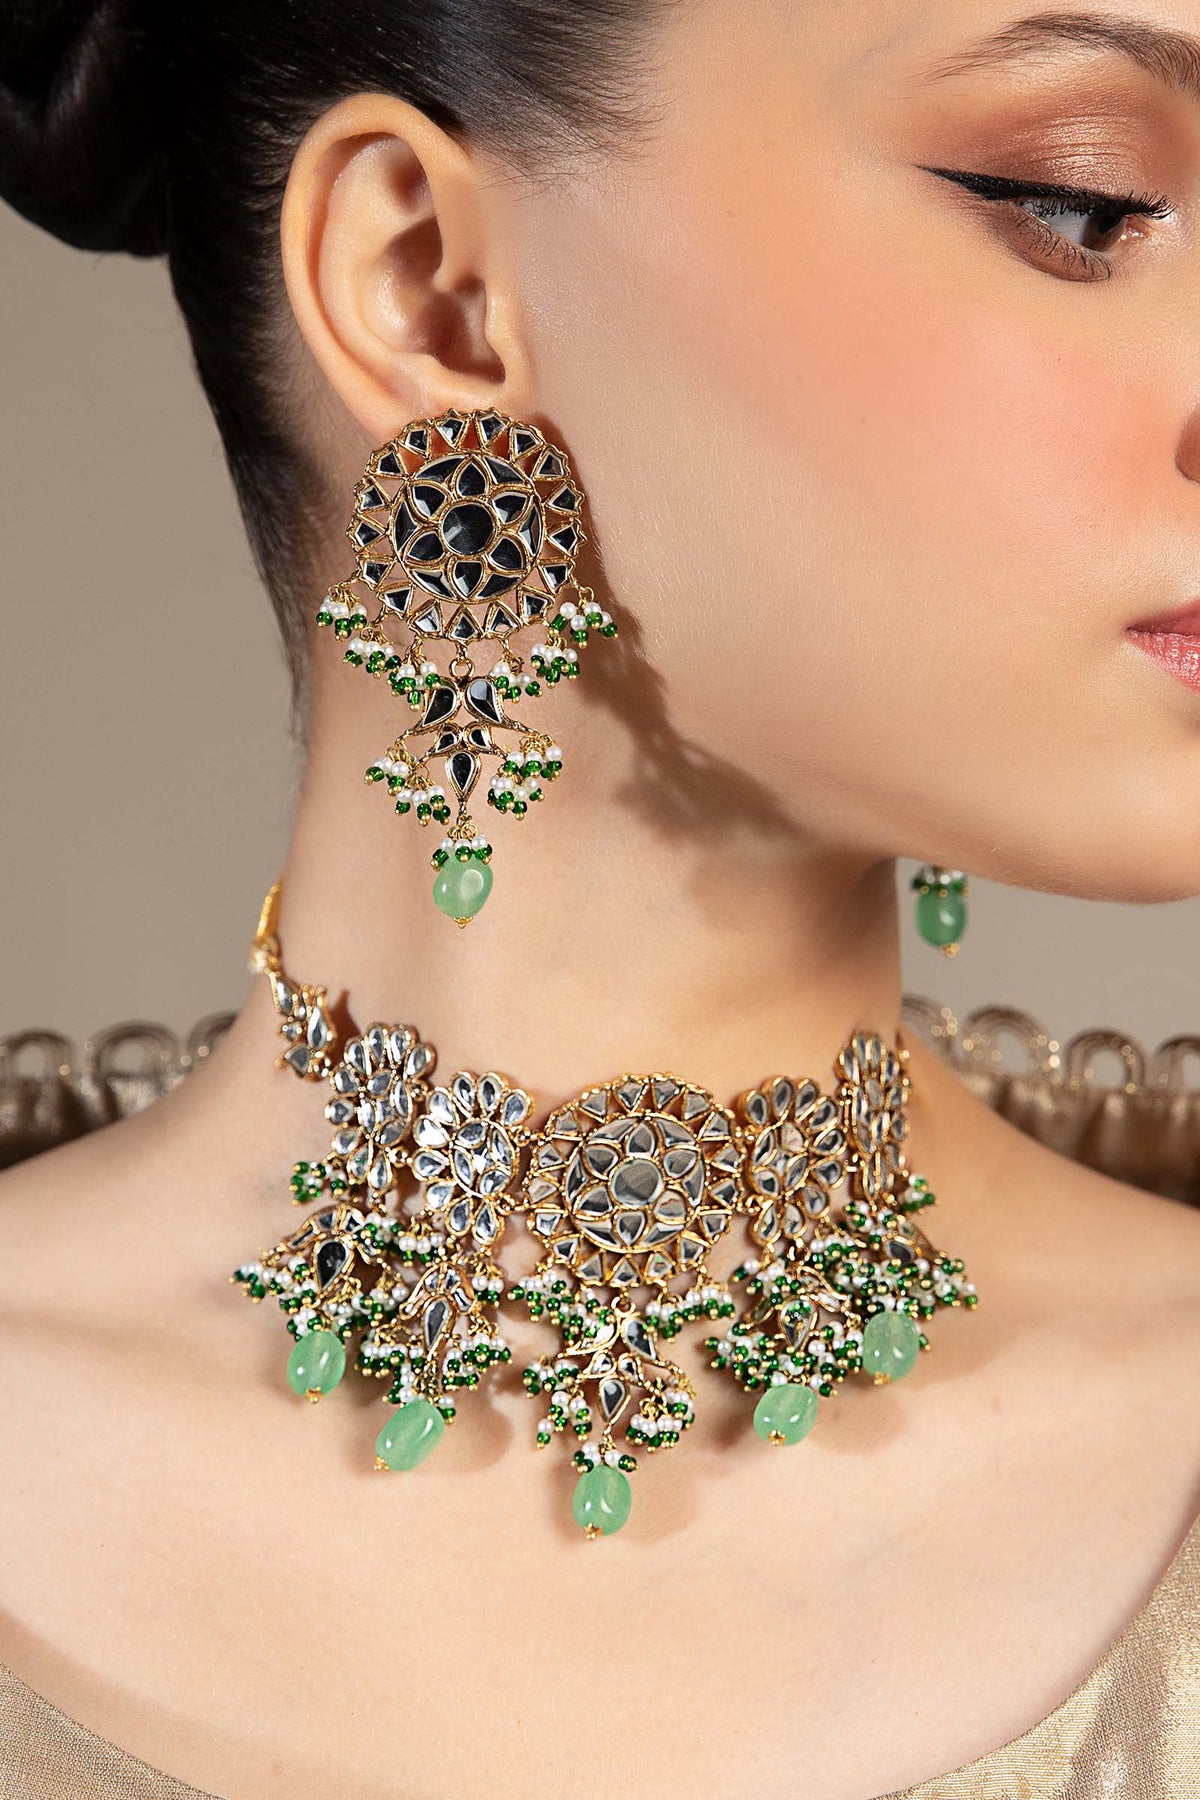
green kundan necklace